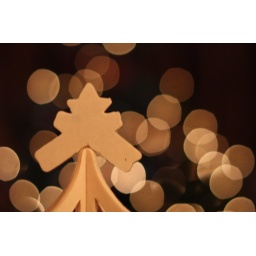
The little wooden tree in front of the big real one.